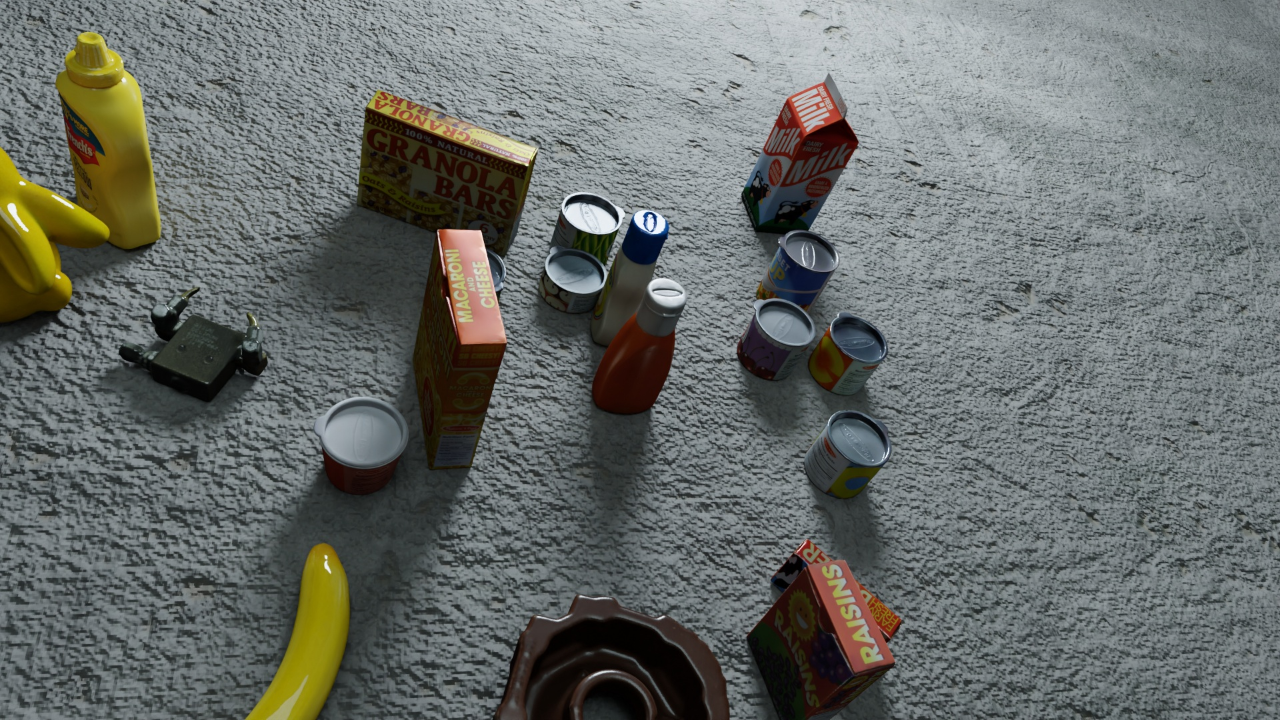
Question:
What are the five normalized (x, y) points between 0 and 1 in the image that outline the grasp plane for the cylindrical can of green beans? Your answer should be as Grasp center: [], Left finger base: [], Right finger base: [], Left finger tip: [], Right finger tip: [].
Answer: Grasp center: [0.464844, 0.2625], Left finger base: [0.49375, 0.301389], Right finger base: [0.436719, 0.225], Left finger tip: [0.485938, 0.348611], Right finger tip: [0.43125, 0.273611]